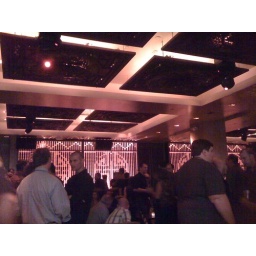
Going to black hat in Vegas